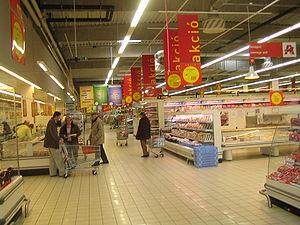
La philosophie de l'histoire est la branche de la philosophie traitant du sens et des finalités du devenir historique. Elle regroupe l'ensemble des approches, se succédant de l'Antiquité à l'époque contemporaine, tendant à affirmer que l'histoire n'est pas le fruit du hasard, de l'imprévu, voire du chaos, mais qu'elle obéit à un dessein en suivant un parcours. Dans une perspective chronologique, on peut globalement distinguer cinq étapes.